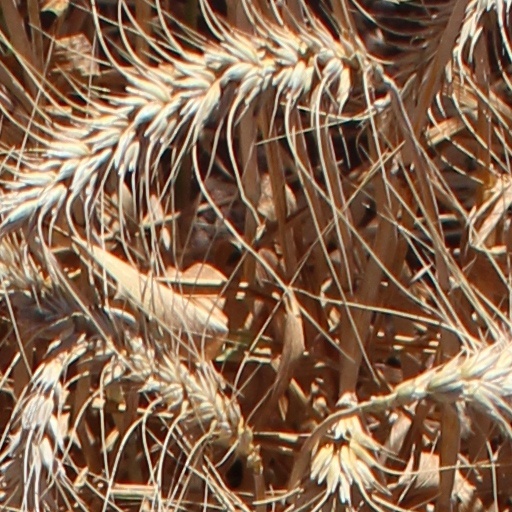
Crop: wheat